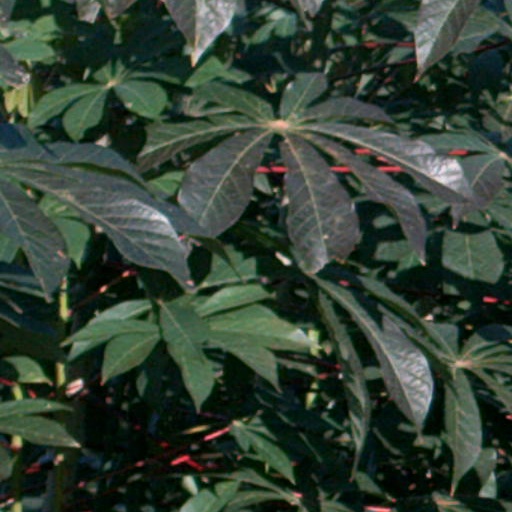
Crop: cassava